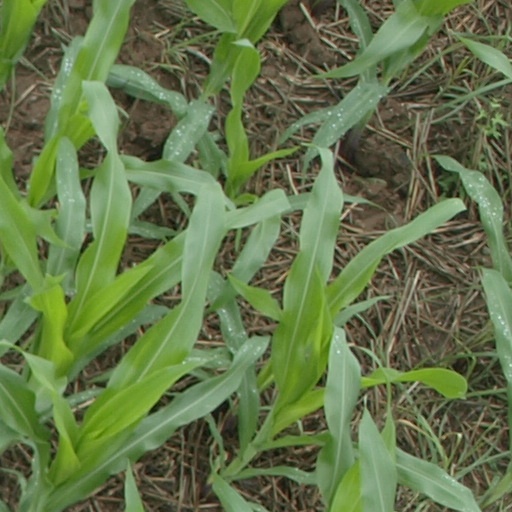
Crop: maize; corn